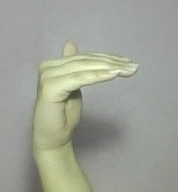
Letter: khaa